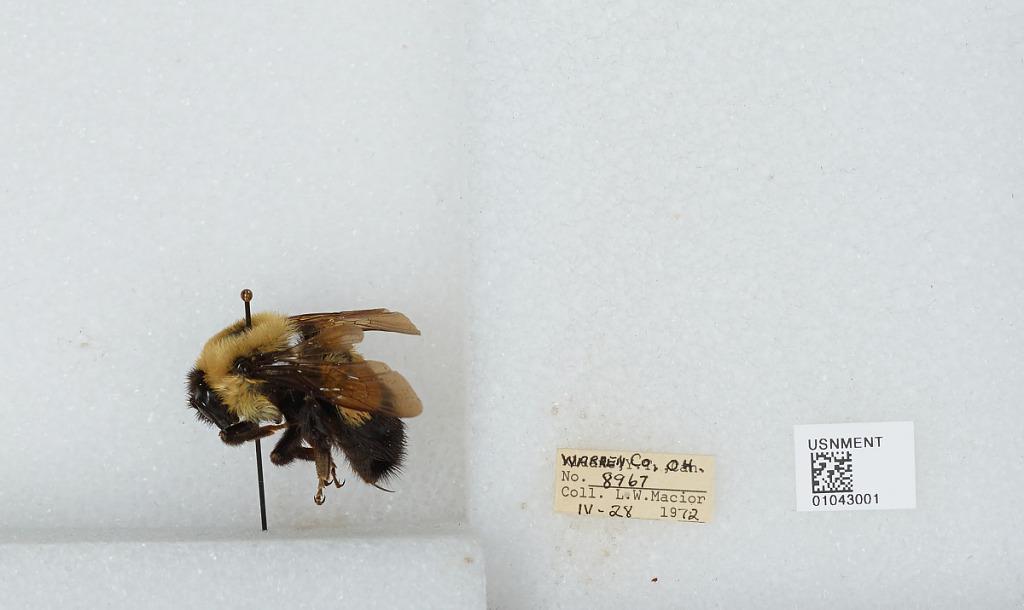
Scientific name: Bombus (Bombus) affinis Cresson
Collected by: L. Macior
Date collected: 1972-4-28
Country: United States
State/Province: Ohio
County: Warren
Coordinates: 39.4242, -84.1856